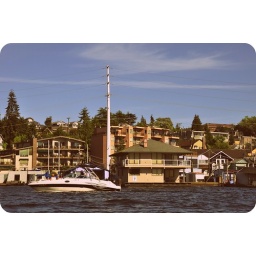
one of the houses in this area was tom hanks' home for Sleepless in Seattle movie. PP: 1960's by Picnik